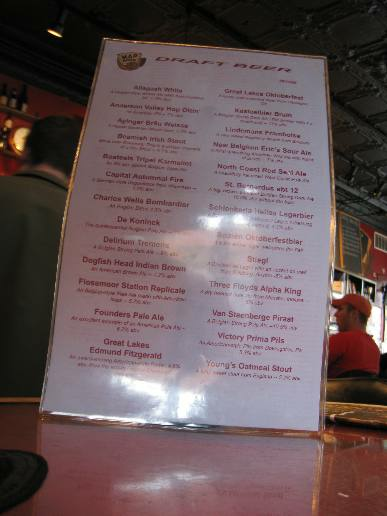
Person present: Yes